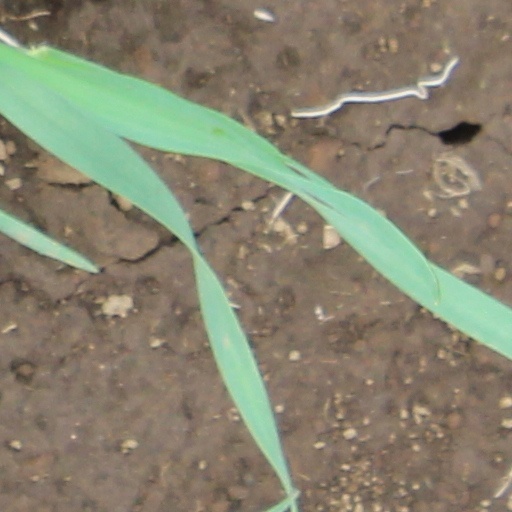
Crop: wheat